Doodlebug (railcar)

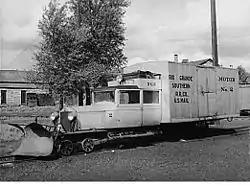
Rio Grande Southern Galloping Goose No. 2

Production of self-propelled railcars dropped with the onset of the Great Depression. However, their low operating costs prompted the construction of the Galloping Goose railcars built by the Rio Grande Southern Railroad (RGS) from used Buick and Pierce-Arrow automobiles with a custom-built cargo box or flatbed behind the body. The RGS built eight Geese in its own shops between 1931 and 1936, including one for the San Cristobal Railroad. The RGS did not use the Galloping Goose name until very late in its history, instead referring to the vehicles as "motors" and later as "buses". According to local folklore, the nickname was coined as a reference to their rocking gait or the goose-like tone of their horns, but rail historian Mallory Hope Ferrell notes that the term "galloping goose" had previously been used to refer to doodlebugs operating on other railroads, notably the Northern Pacific Railway, in the 1920s. Most of the RGS Geese have been preserved, with several in operating condition.